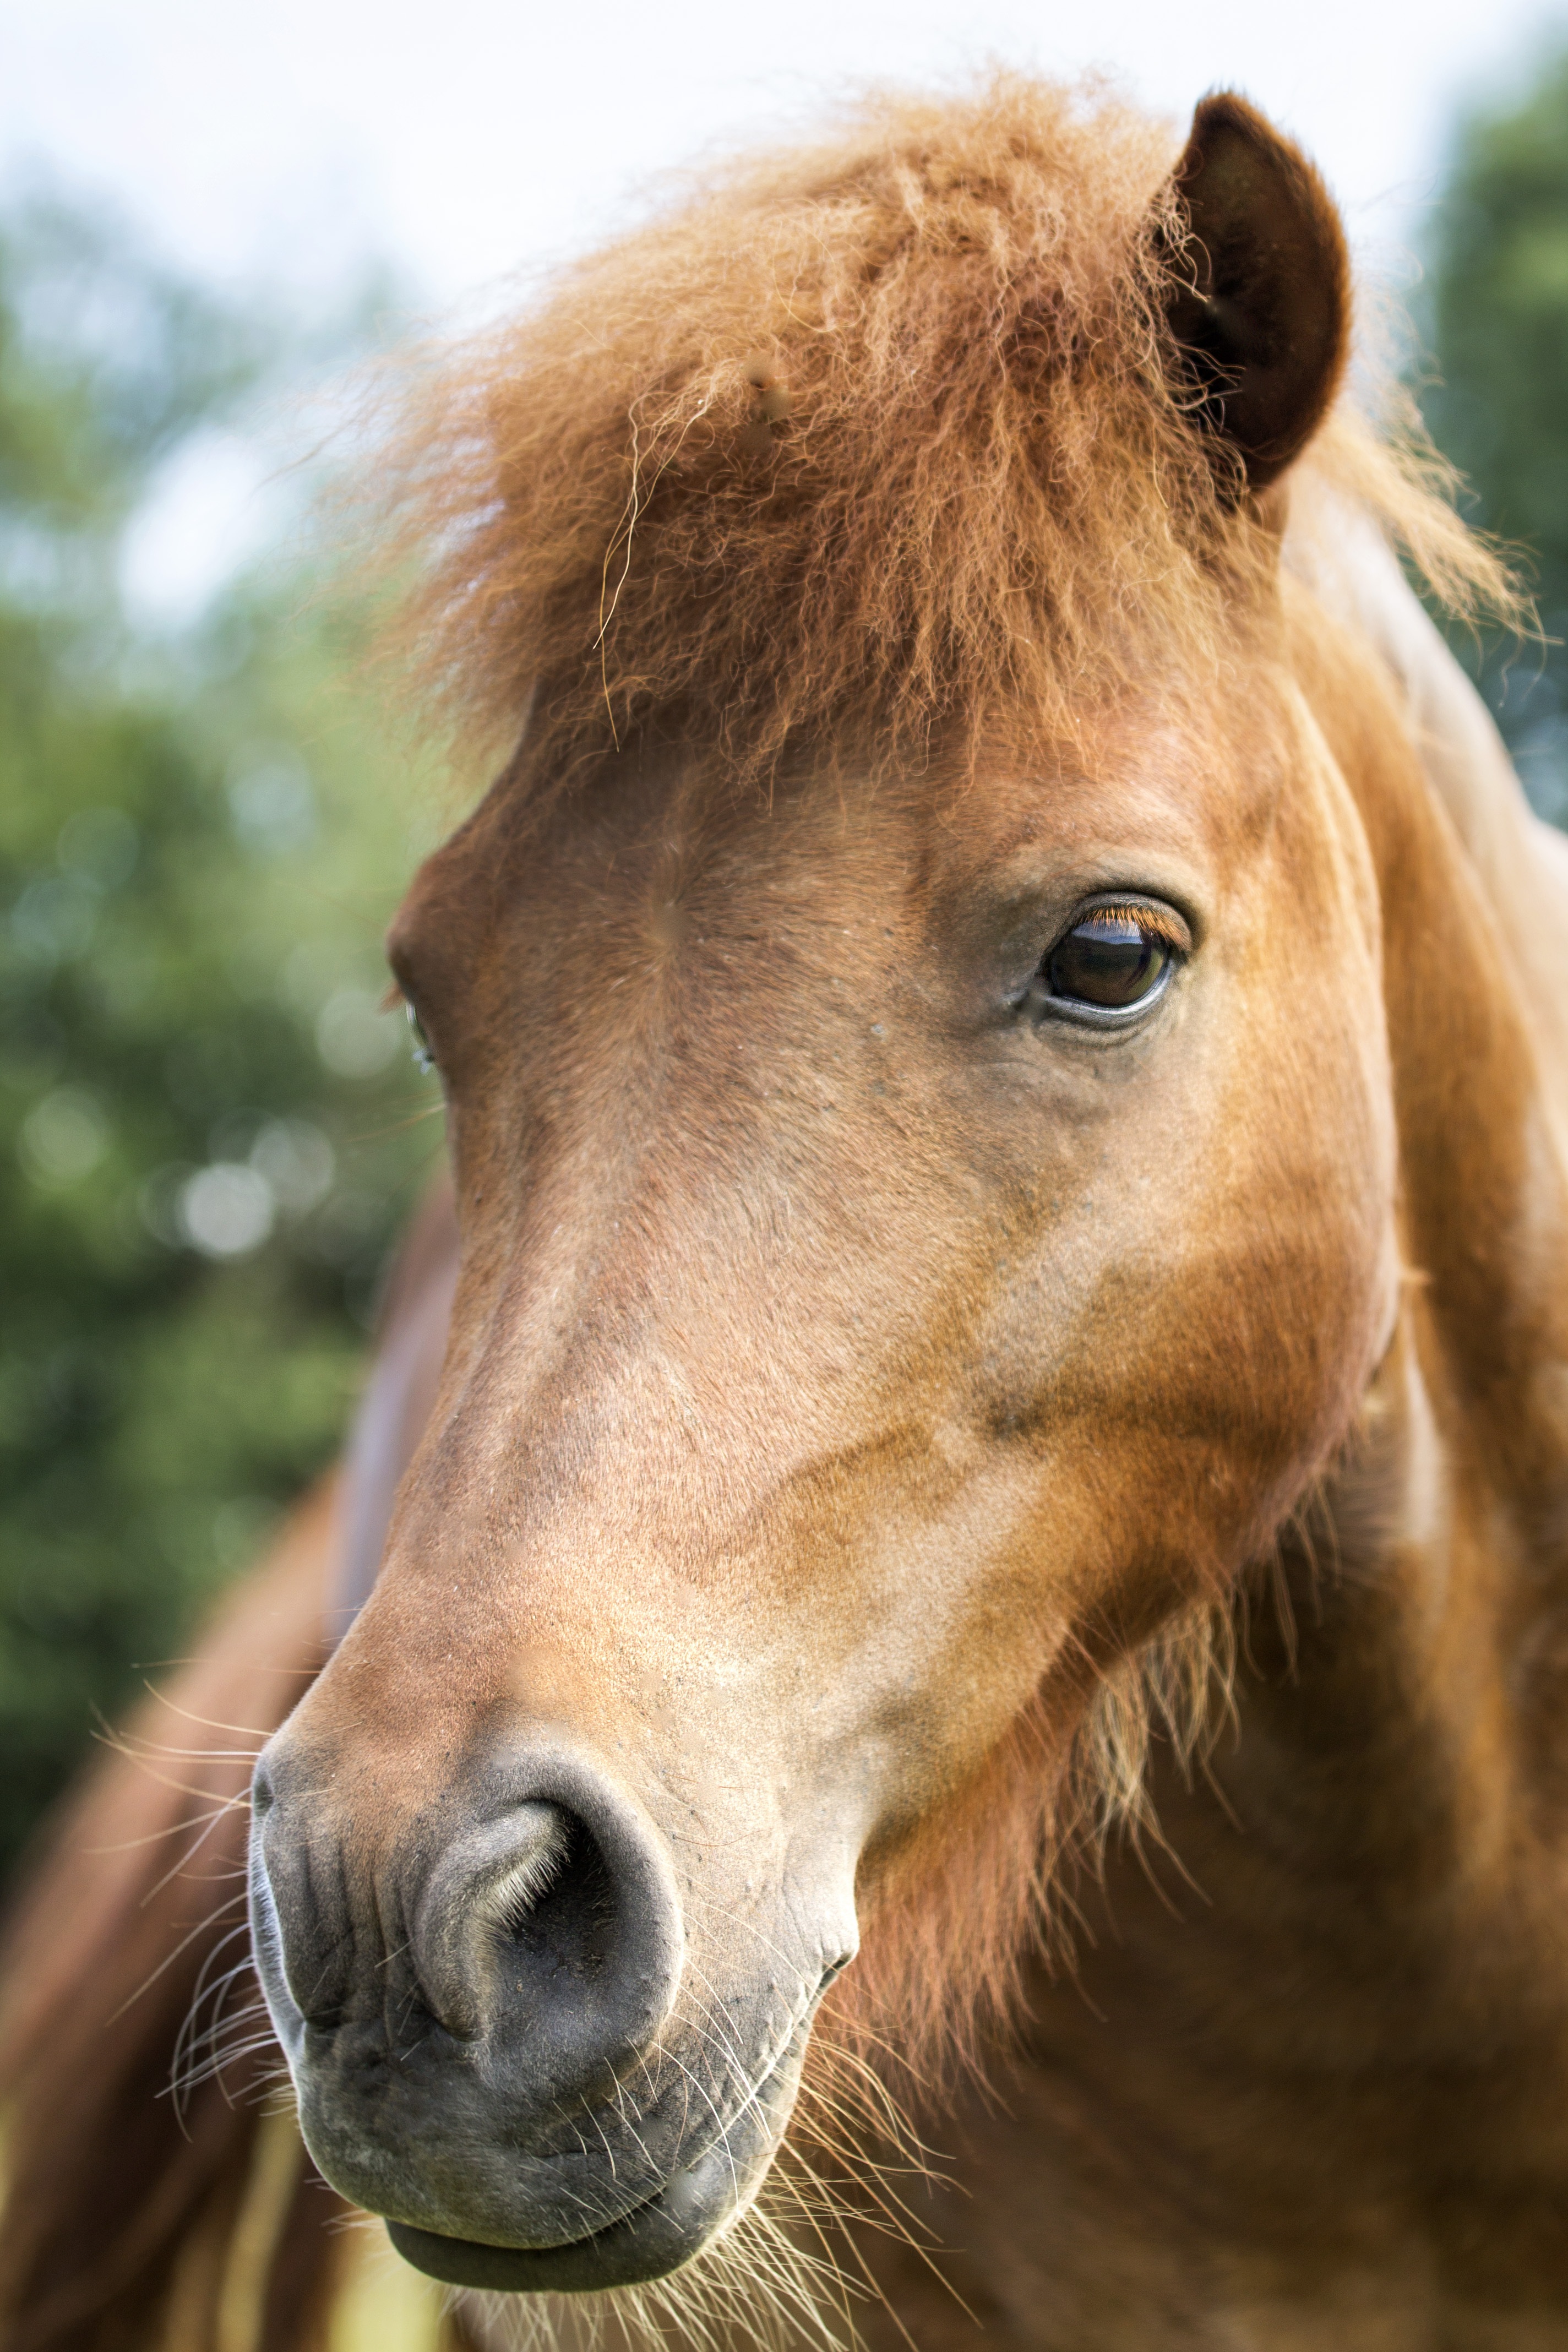
landscape, nature, forest, outdoor, wildlife, wild, environment, live, fur, livestock, horse, natural, stallion, mane, fauna, close up, bridle, pony, snout, happy, eye, animals, mare, foal, sorrel, colt, horse like mammal, mustang horse